Grantchester

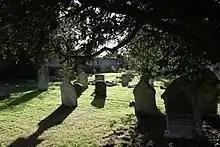
Grantchester Graveyard

The oldest parts of the Church of St Andrew and St Mary (Church of England) date from the twelfth century. The chancel is mid-fourteenth century and the tower is late-fourteenth or early fifteenth century. The porch is sixteenth century. The nave was extensively restored in 1876–1877. The church is a Grade II* listed building. Rachel Rosborough became vicar in 2017.